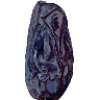
Label: Dates 1